J. E. Casely Hayford

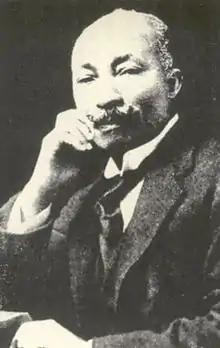

Joseph Ephraim Casely Hayford, (29 September 1866 – 11 August 1930), also known as Ekra-Agyeman, was a prominent Fante Gold Coast journalist, editor, author, lawyer, educator, and politician who supported pan-African nationalism. His 1911 novel "Ethiopia Unbound" is one of the earliest novels published in English by an African.